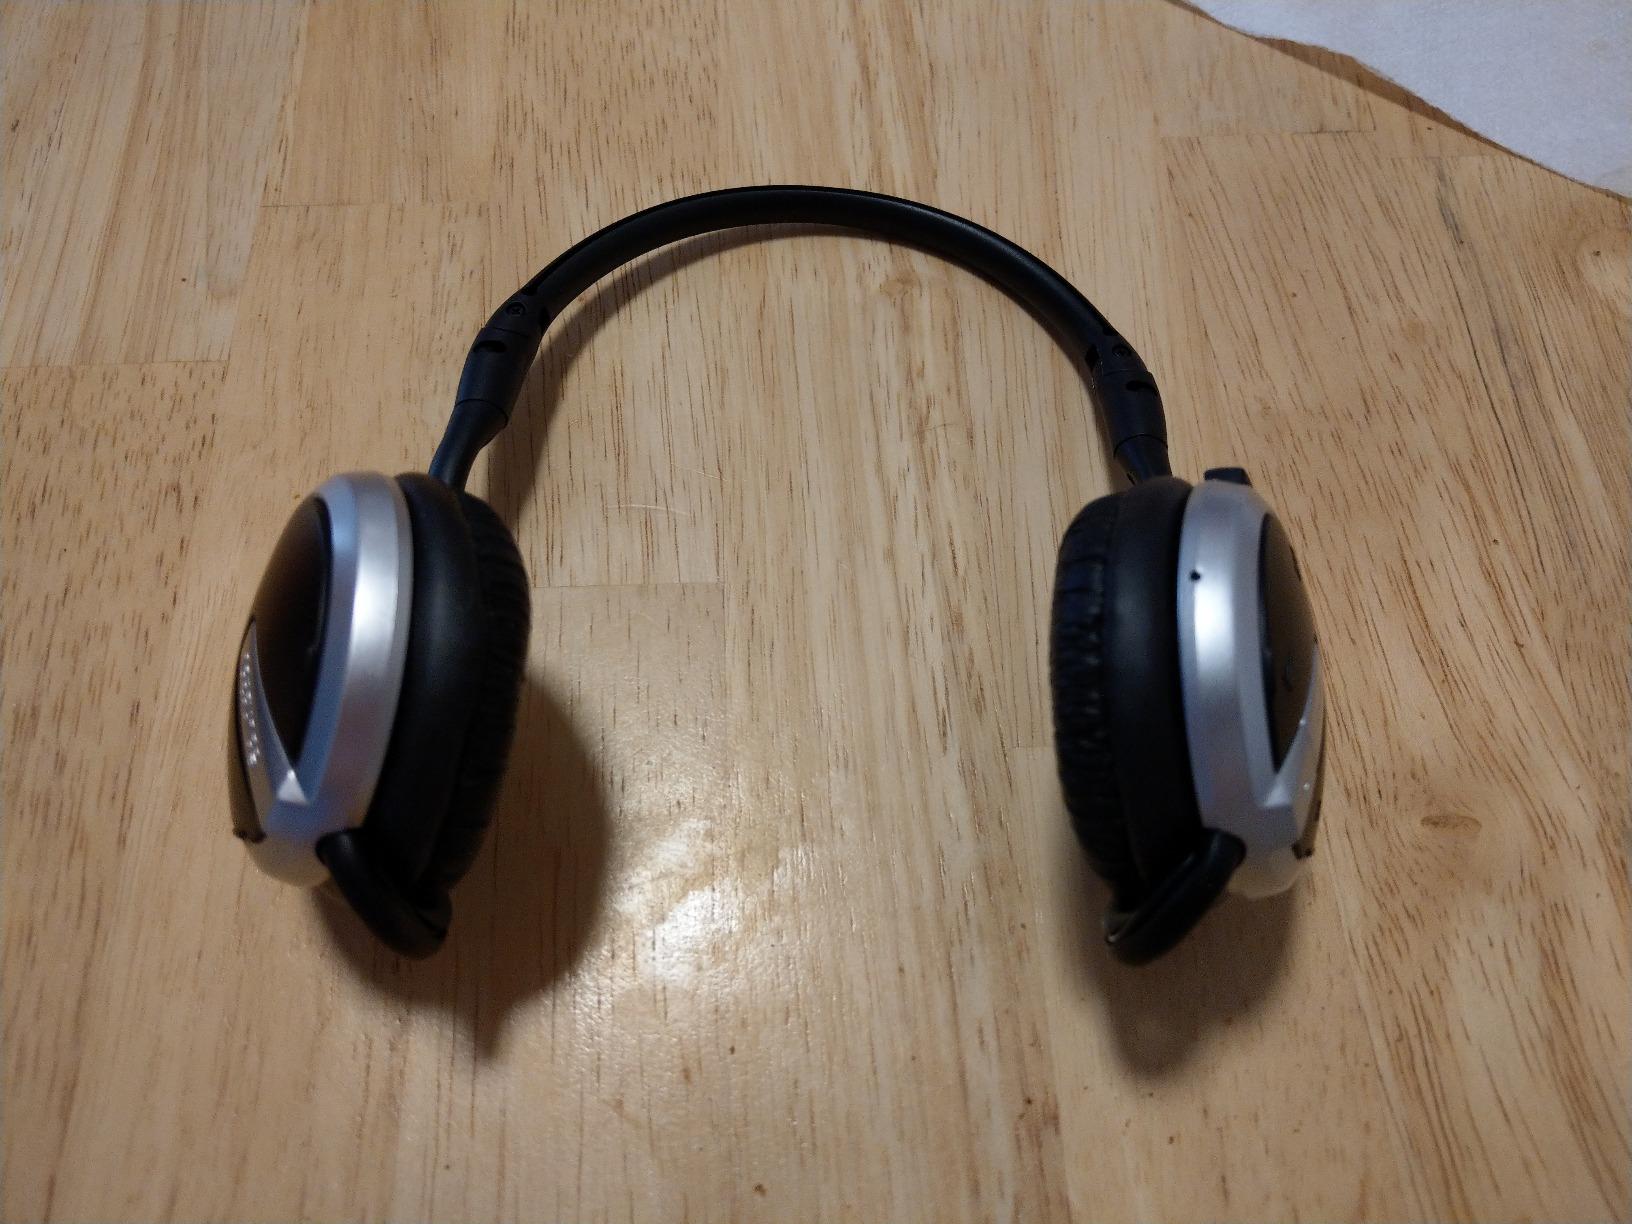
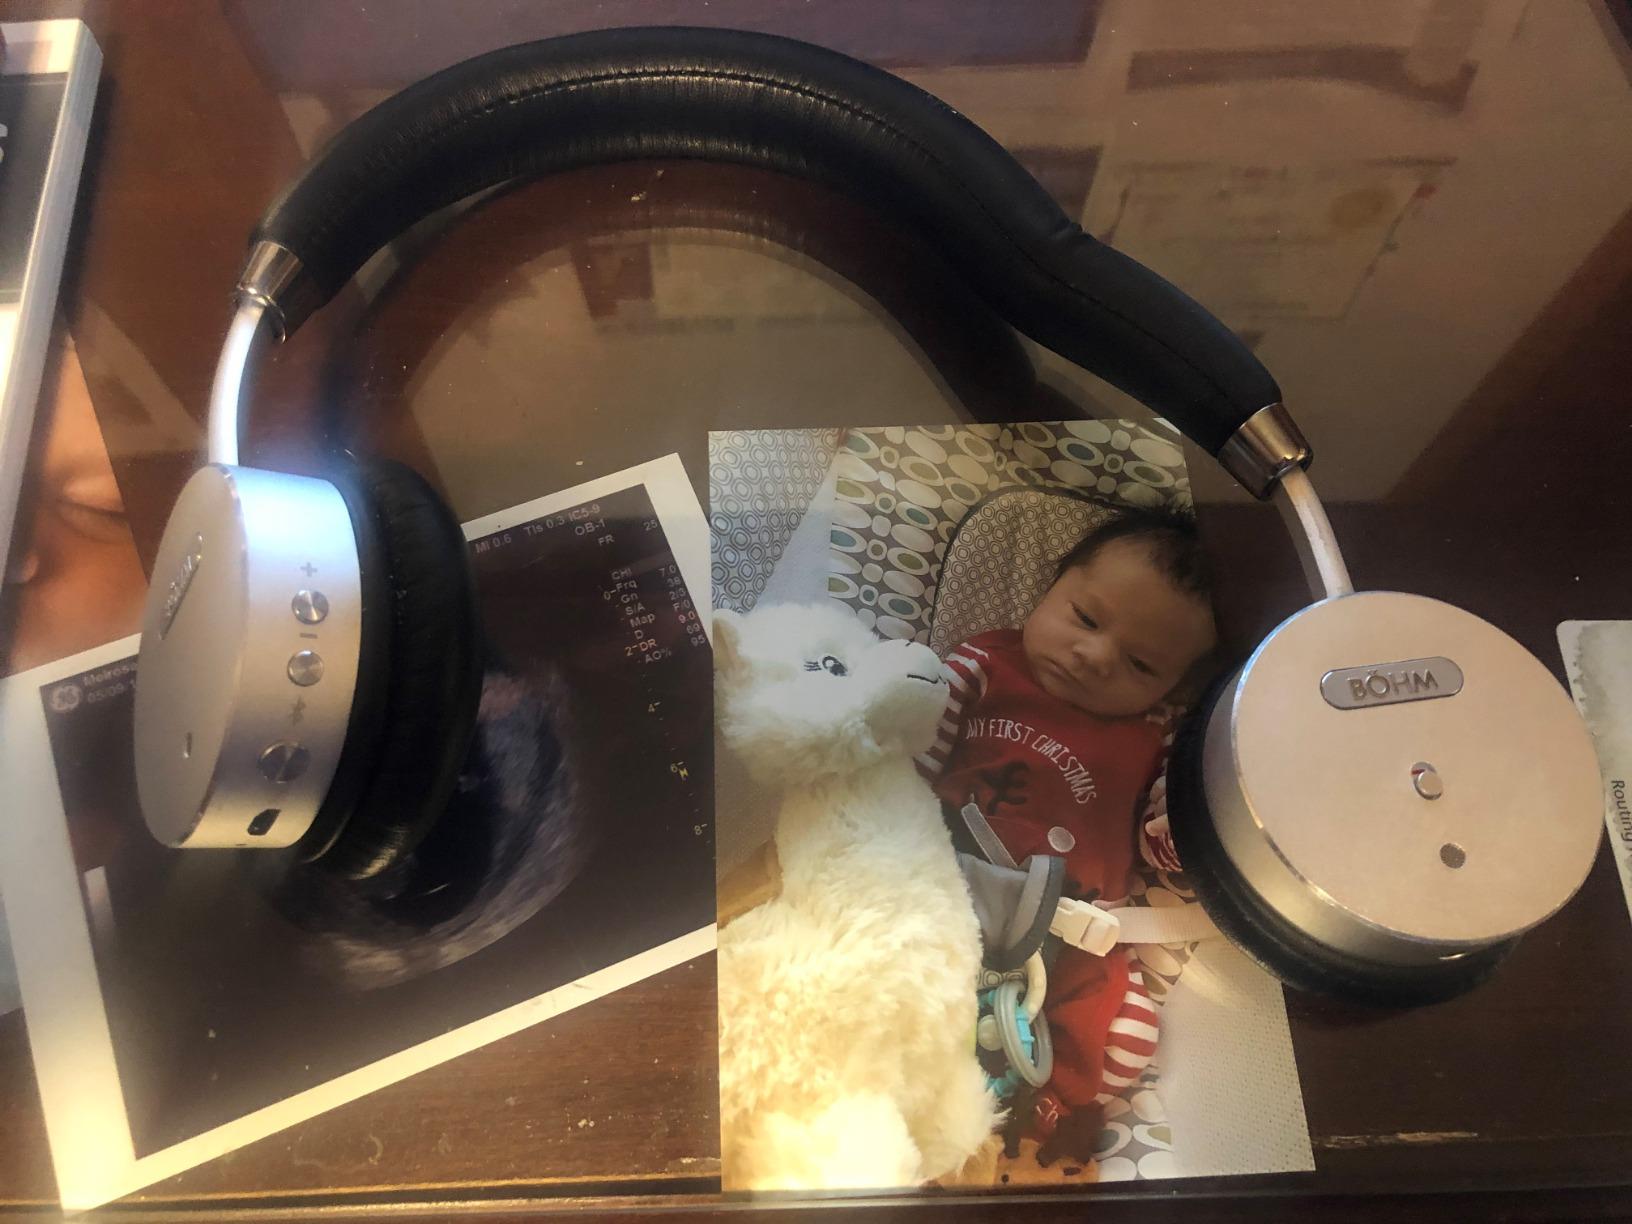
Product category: headphones
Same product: no